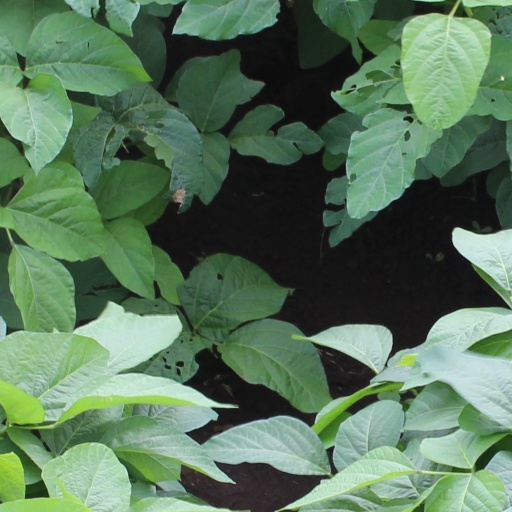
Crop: soybean